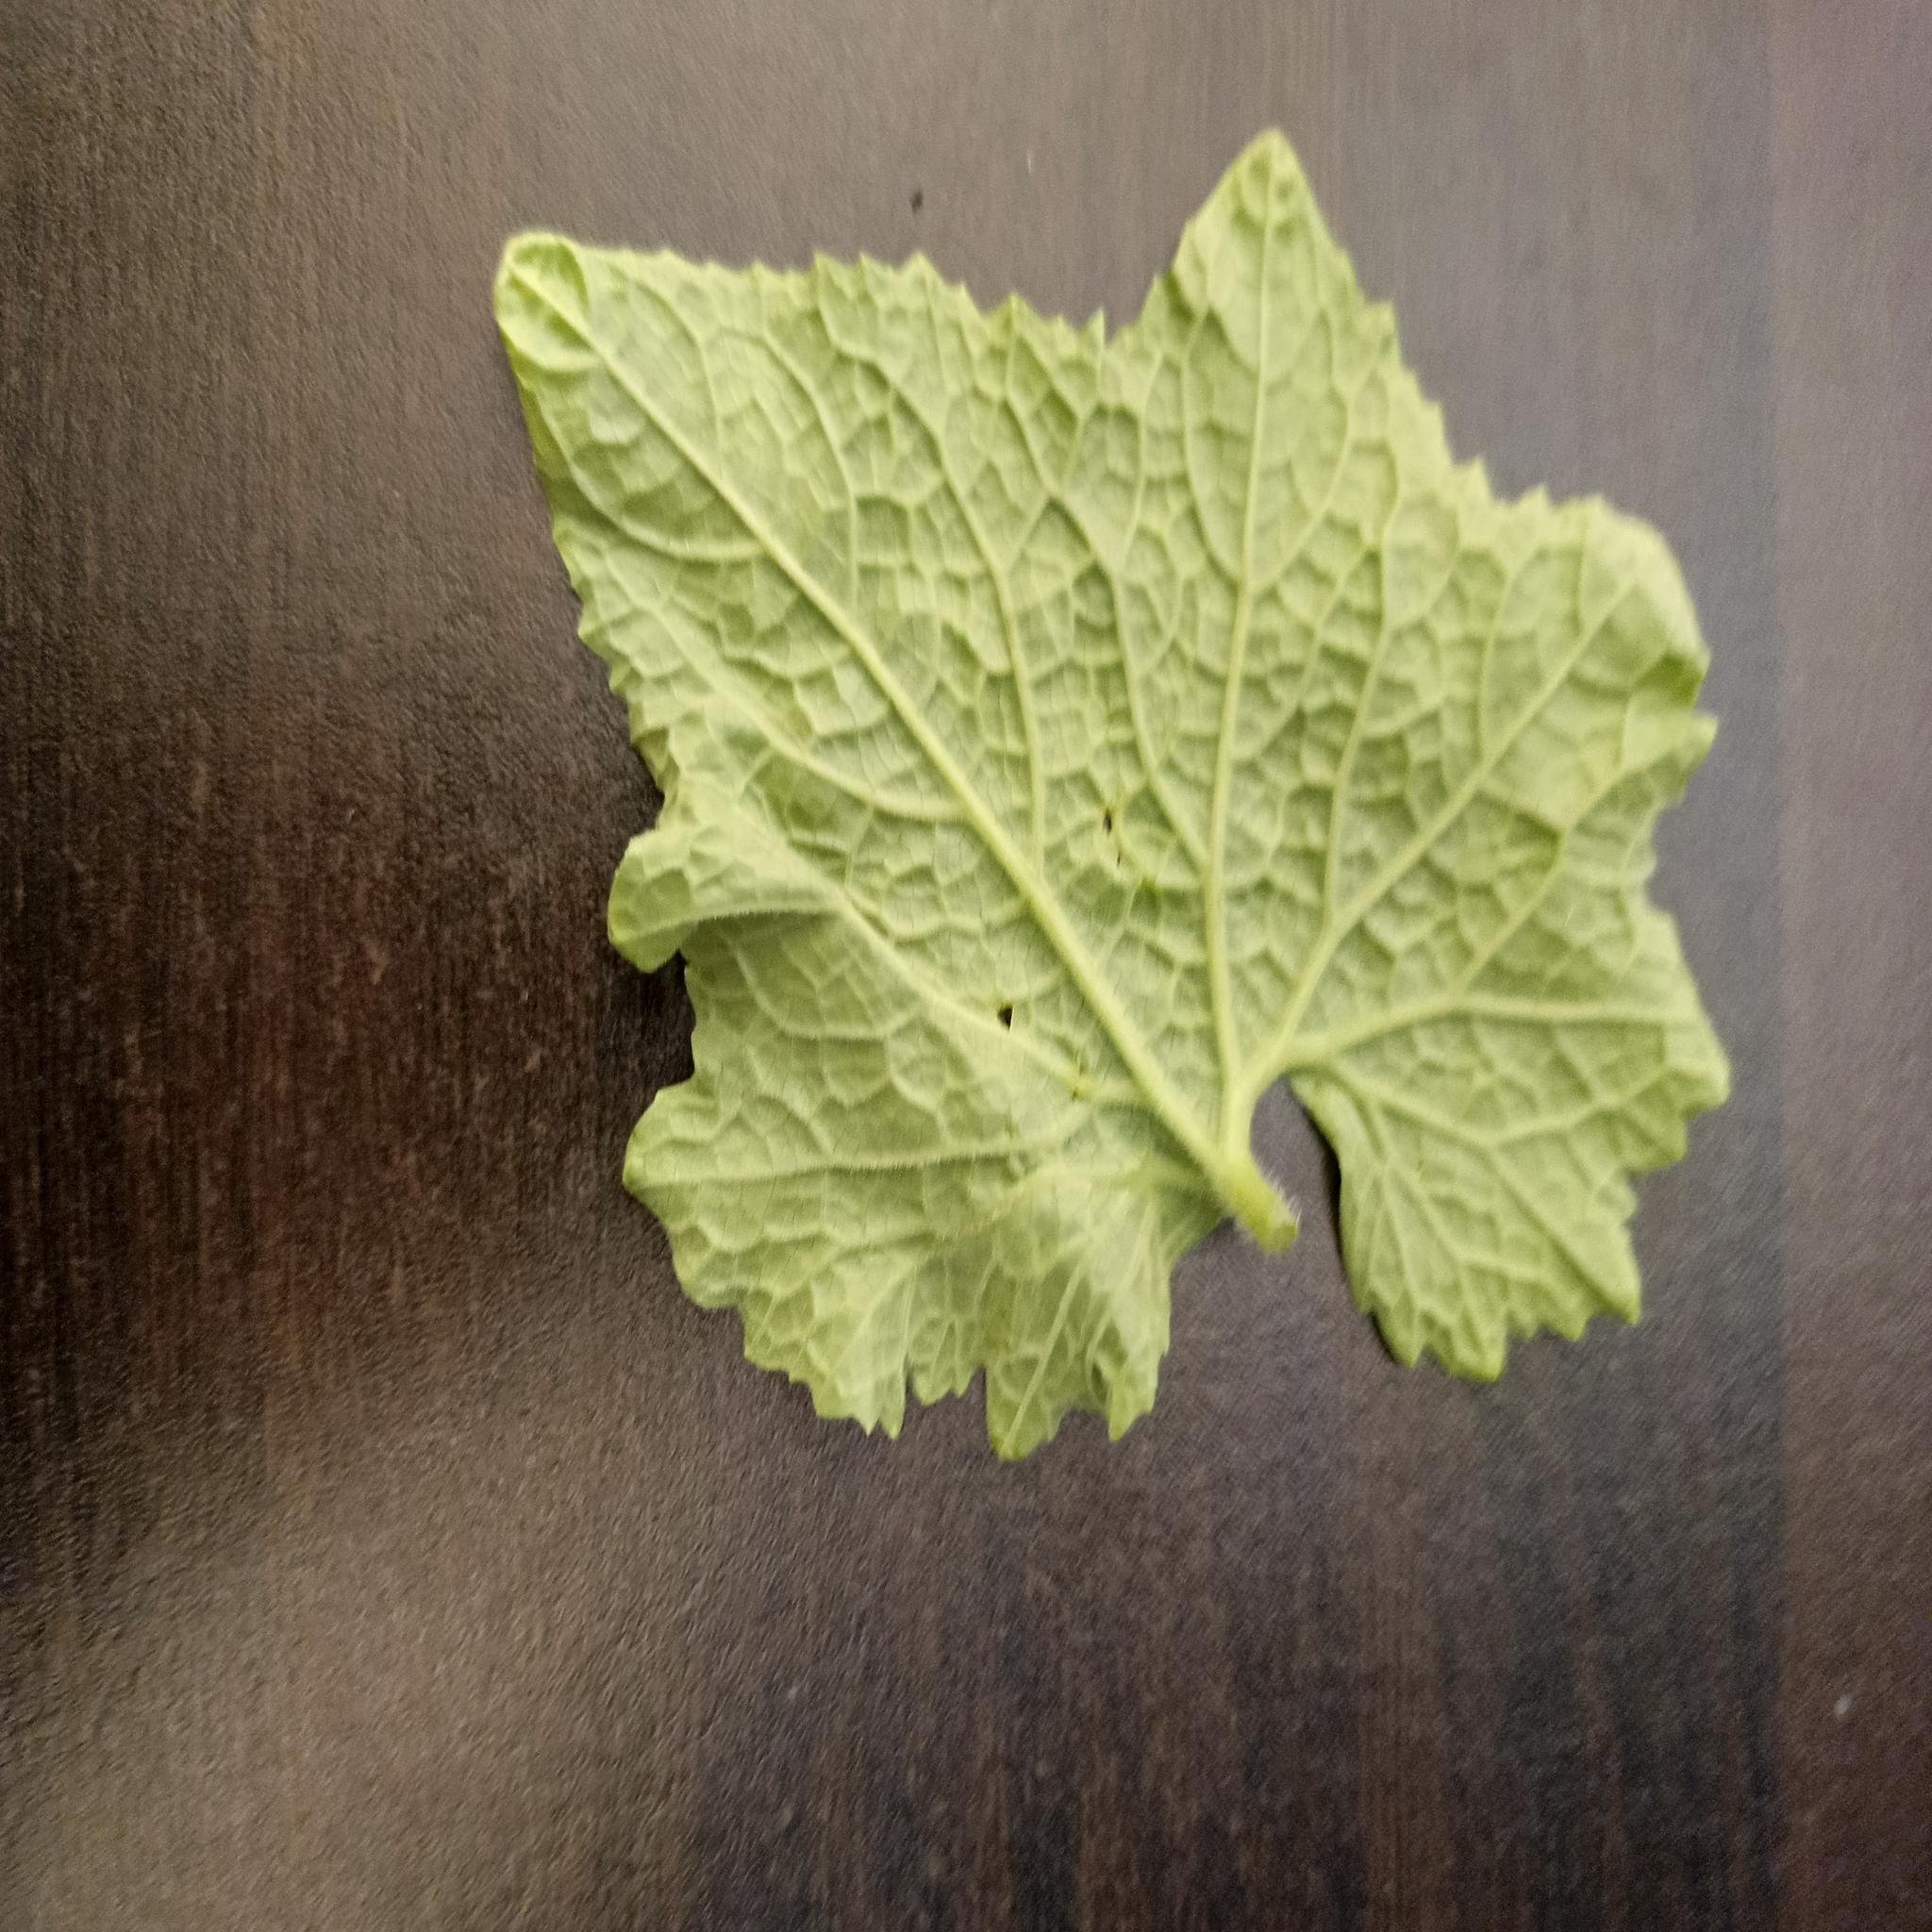
Label: Leaf curl